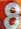
Number: 8